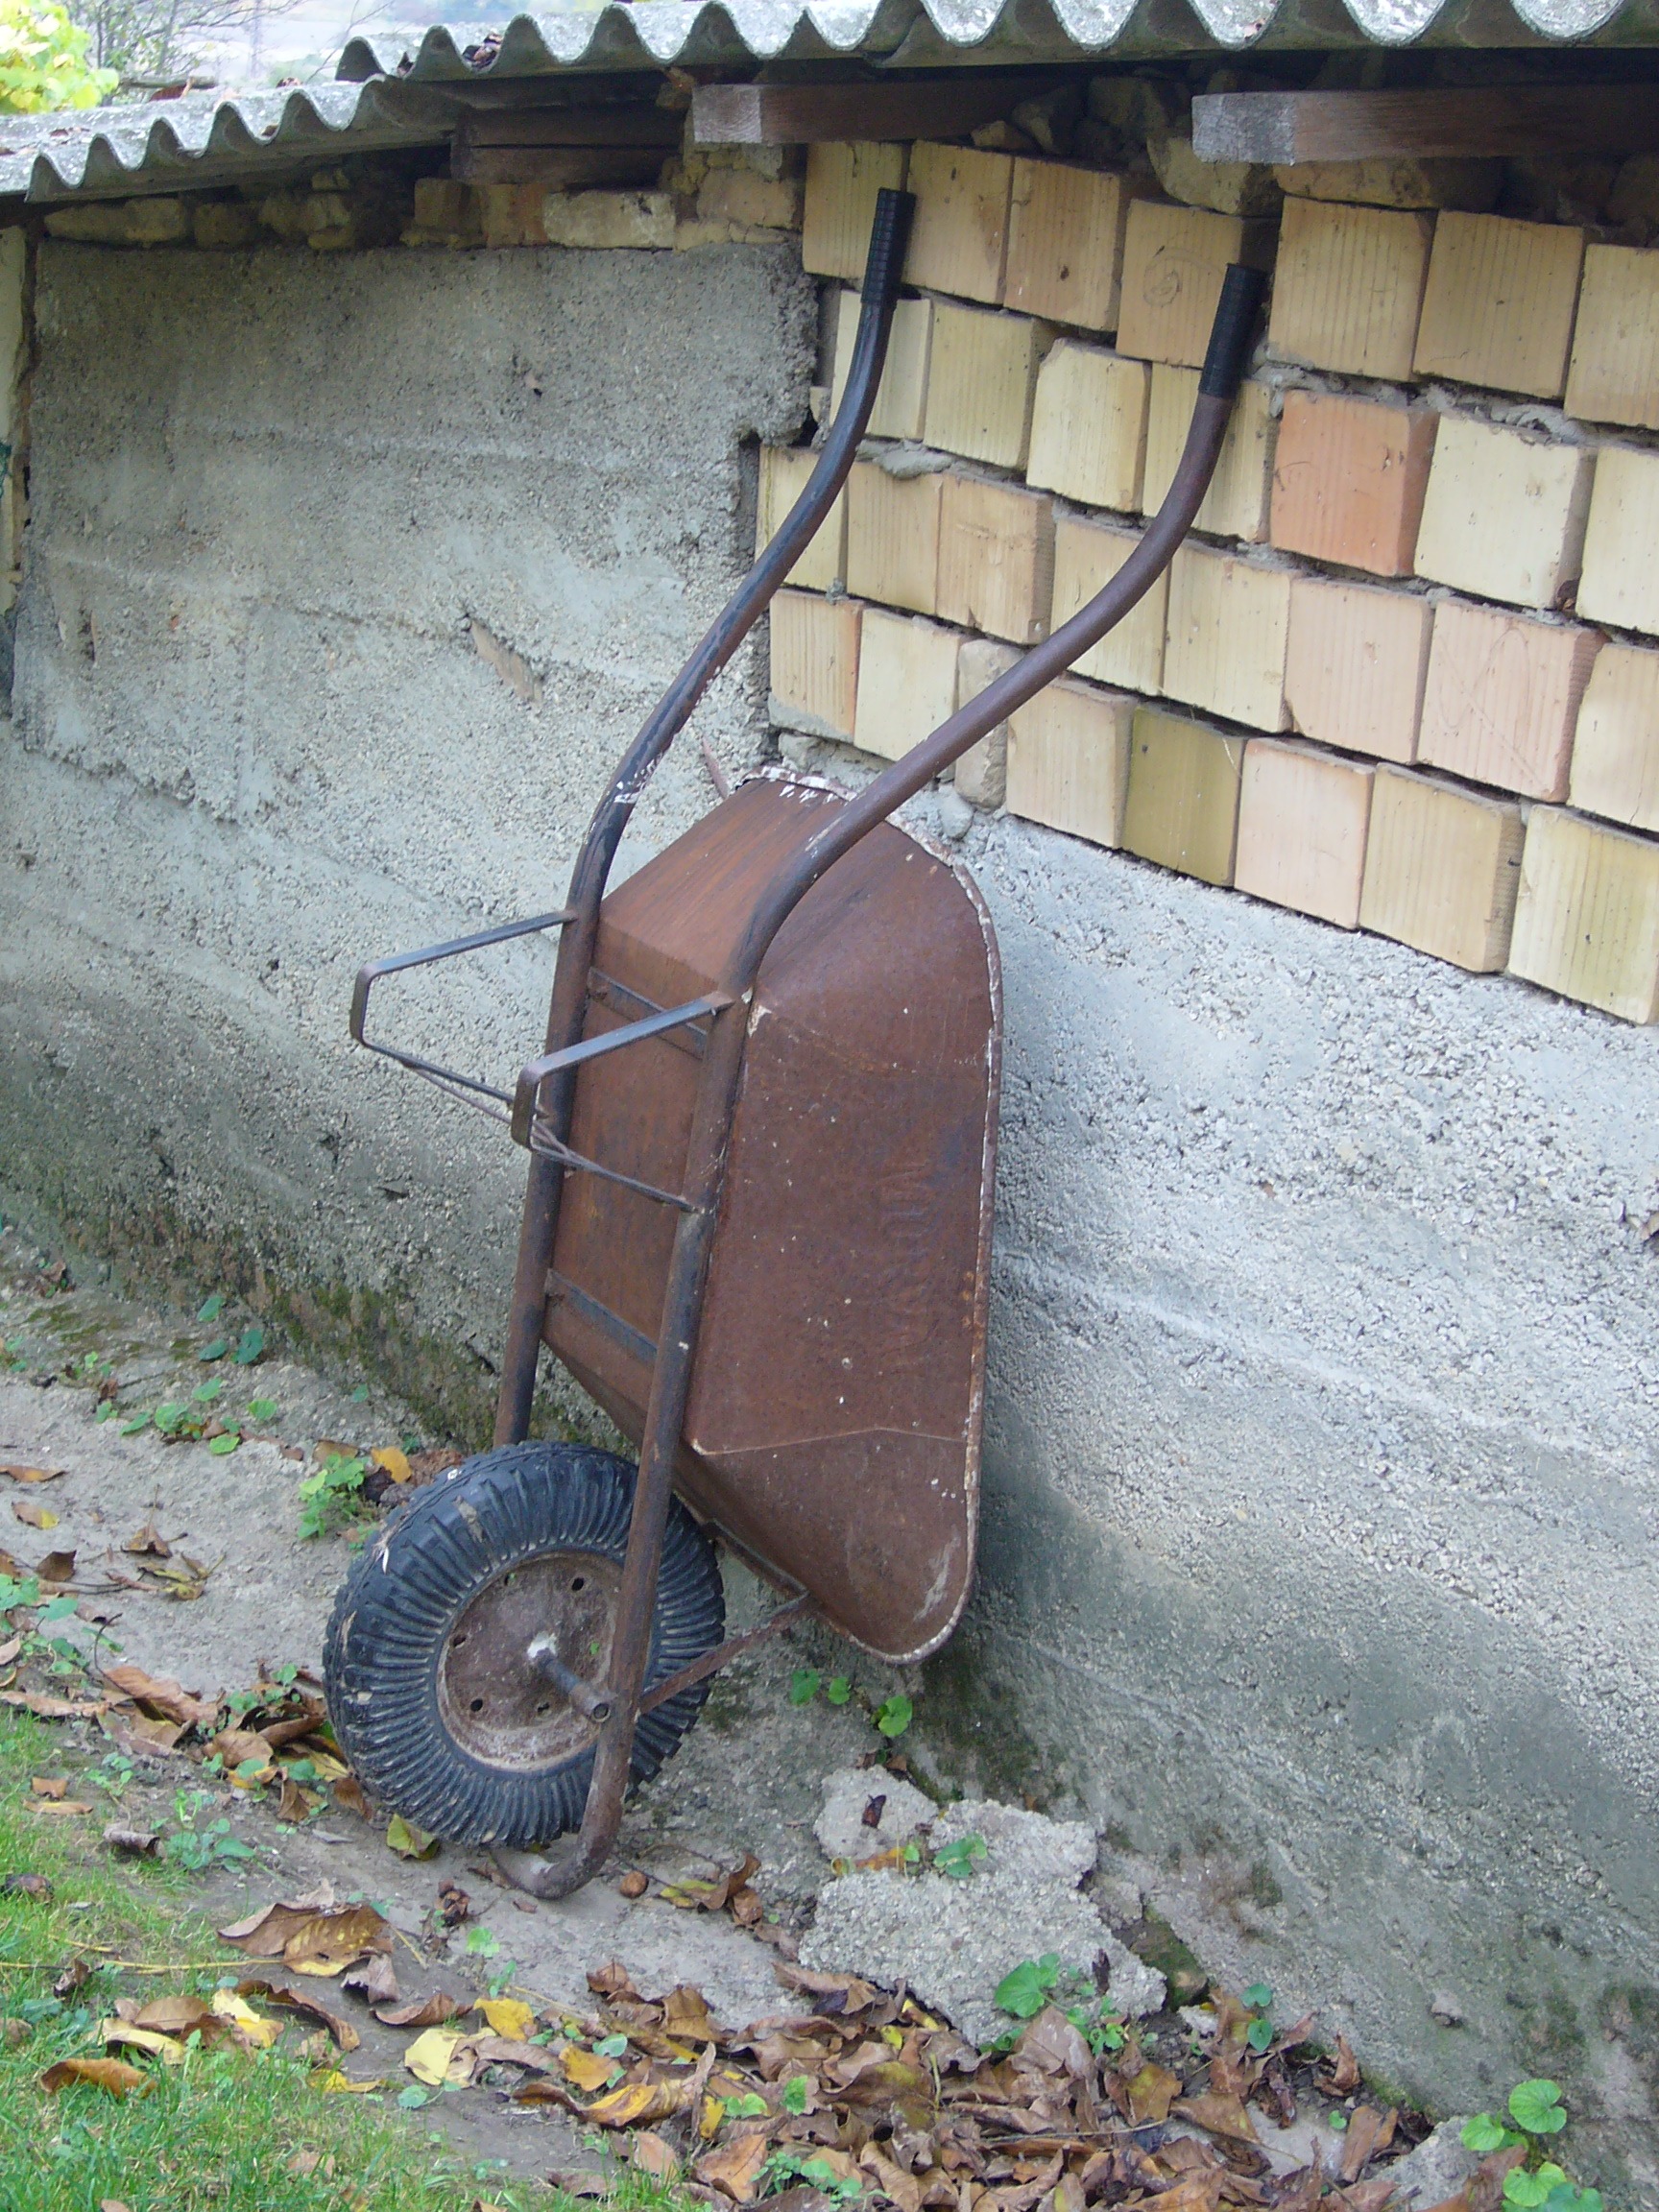
rust, autumn, soil, garden, brick, art, yard, wheelbarrow, man made object, h zfal